Yukio Mishima

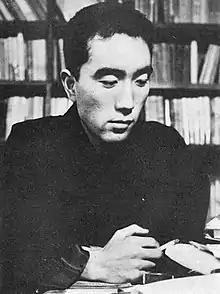
Mishima aged 28

In 1946, Mishima began his first novel, , a story about two young members of the aristocracy drawn towards suicide. It was published in 1948, and placed Mishima in the ranks of the Second Generation of Postwar Writers. The following year, he published "Confessions of a Mask", a semi-autobiographical account of a young homosexual man who hides behind a mask to fit into society. The novel was extremely successful and made Mishima a celebrity at the age of 24. In 1947, a brief encounter with Osamu Dazai, a popular novelist known for his suicidal themes, left a lasting impression on him. Around 1949, Mishima also published a literary essay about Kawabata, for whom he had always held a deep appreciation, in .